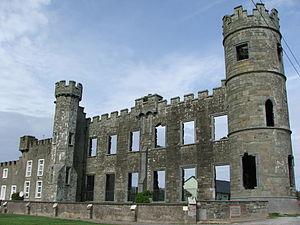
Ballyheigue est un village du Kerry dans la province du Munster, Irlande.